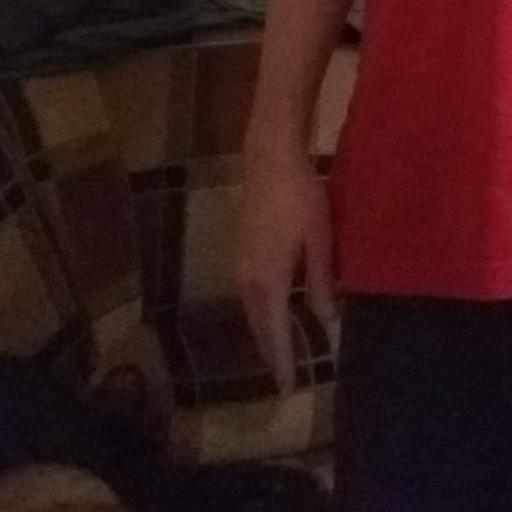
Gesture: no_gesture